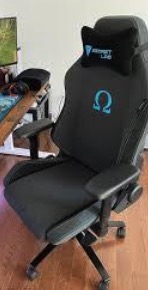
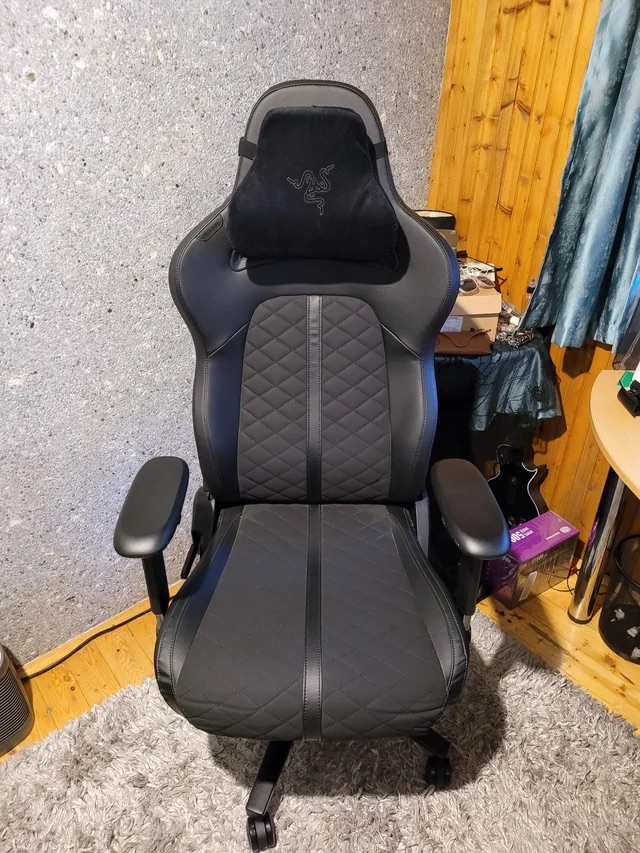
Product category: items_chair
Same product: no